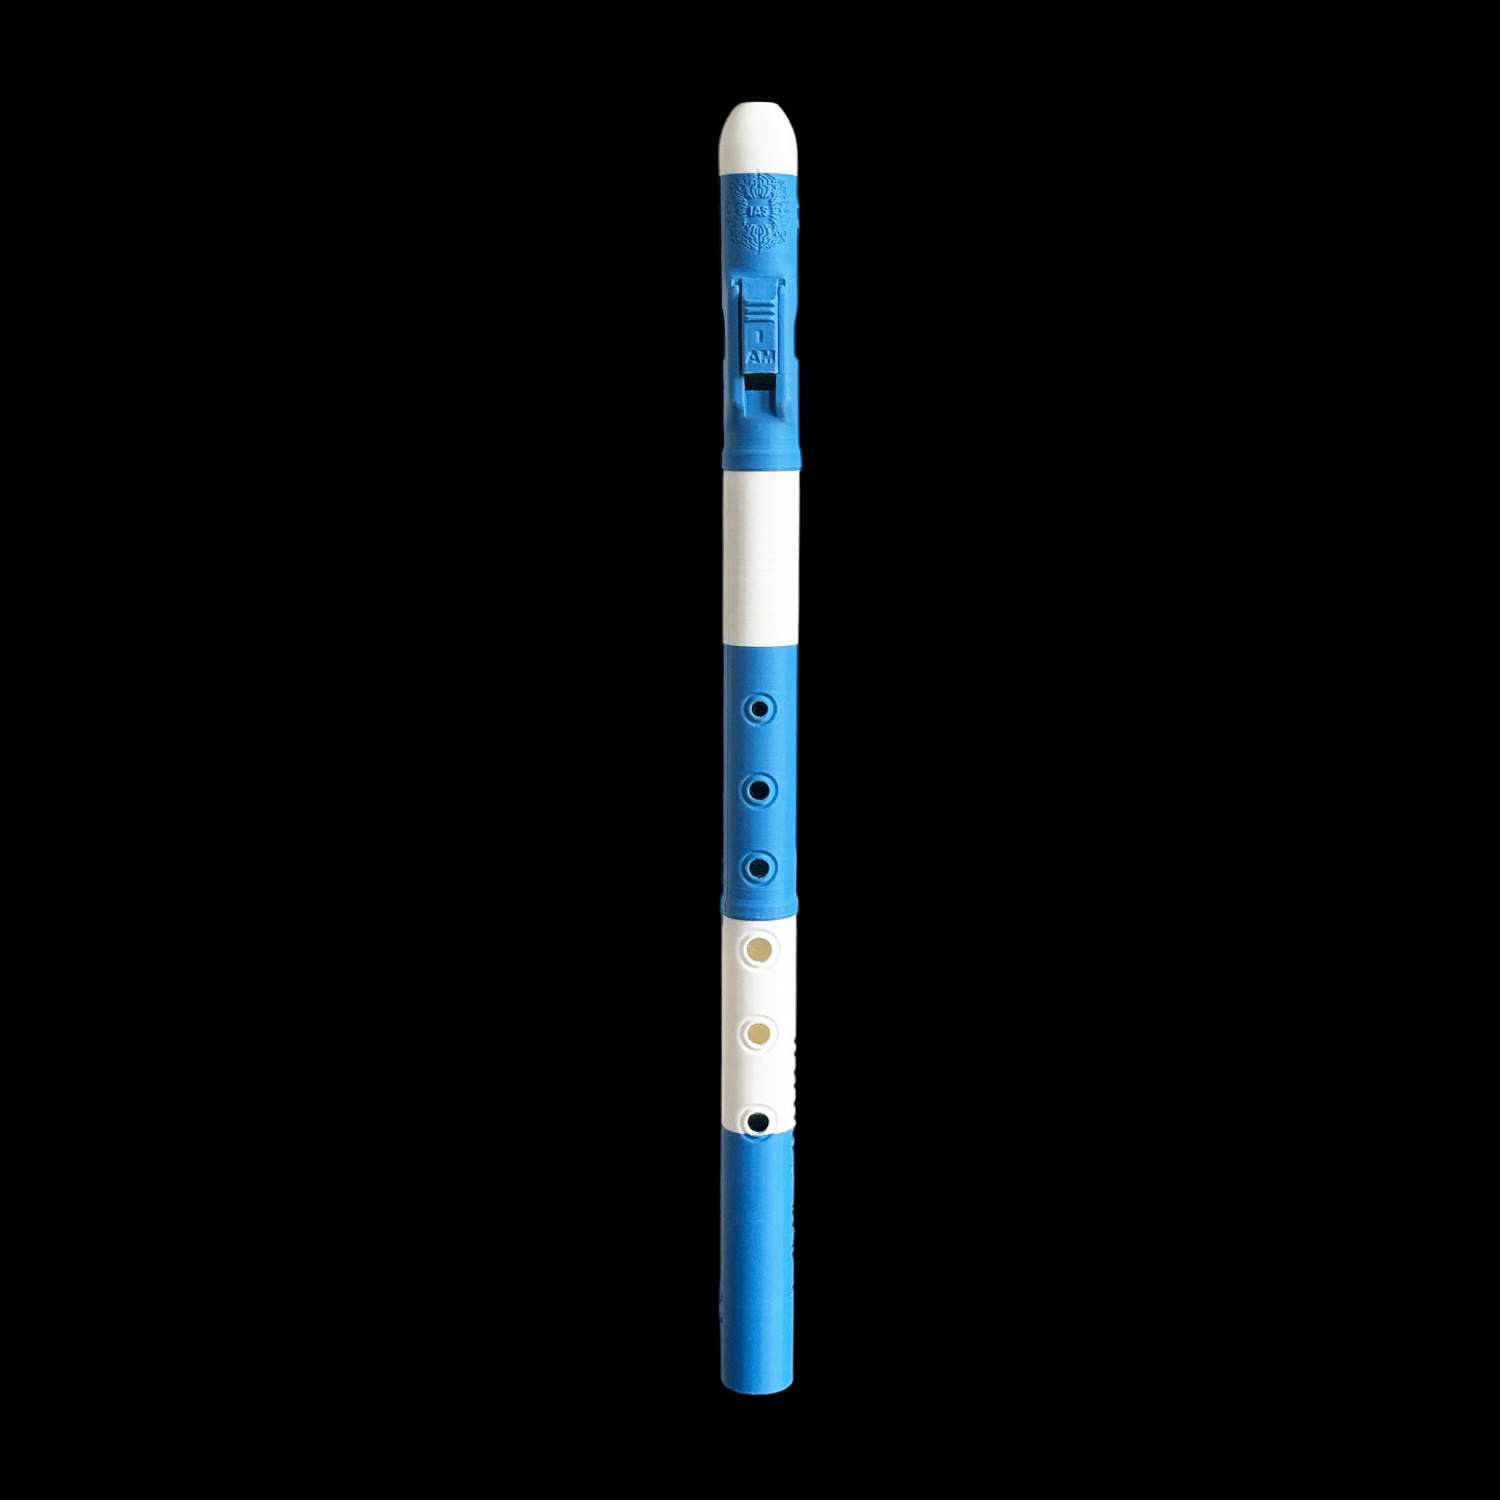
A4 Single Flute 440 Hz - Exclusive Mystery MULTI-COLOR
IAMSOUND presents the A4 Single Barrel Flute in our Exclusive MULTI-COLOR design, entirely spontaneous and dependent on the change of our filaments between manufacturing runs ✨ These are extremely unique one-offs, most likely never to be printed again! For the 432 Hz version, Click Here . M Y S T E R Y C O L O R S (We are mindful of color choices and aesthetic when color-blocking. We used to call these "happy little accidents", but now they feel more like "happy little upgrades".... You'll notice most of my reels demonstrating our flutes usually show a multi-color, because I LOVE them! The price will remain the same on these because it doesn't cost us any extra) Our most AFFORDABLE starter flute - priced at $25 ! The A4 Single Barrel Flute has been designed and tested by myself and my friend Ibrahim, who happens to live in Egypt! Tuned to 440 Hz so you can have fun with it in music circles and jam sessions. It's in the 4th Octave (although it's still fairly small in size, being in the A scale) The A4 single is very portable, making it perfect for hikes or anywhere on the go. A lot of love and energy has gone into the development of these flutes (along with some flute solos while I watch them print in my basement) and I am excited to see these in the wild! LIMITED INVENTORY / Check back often for restocks + new colors 100% recycled PLA Tuned to 440 hz Sliding airway block for easy moisture removal Rear opening for optional mic clip and/or wearable strap Very portable & easy assembly! (arrives in numbered pieces / see instructions below) ASSEMBLY: This drone flute arrives in numbered pieces. Please assemble with care and follow the numbering sequence. The single barrel flutes have a twist mechanism for securing the pieces in place. Push the pieces onto the threading first (angle the lower piece slightly to the left and then push again while twisting clockwise to secure in place). Once assembled, make sure the numbers line up in order on the back and enjoy!
Brand: I AM SOUND
Category: Arts & Entertainment > Hobbies & Creative Arts > Musical Instruments > Woodwinds > Flutes > Concert Flutes